Patrick Syme

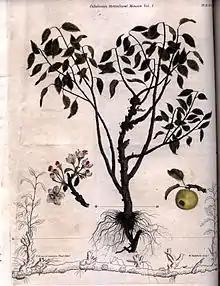
Apple tree, engraving after Patrick Syme

Syme was born in Edinburgh on 17 September 1774, and educated there. In the Scottish public exhibitions, which began in 1808, his flower-pieces were much admired.